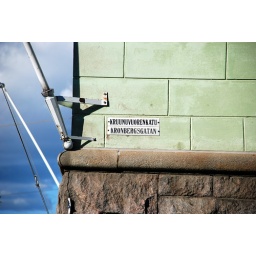
Ridiculous street signs in Helsinki